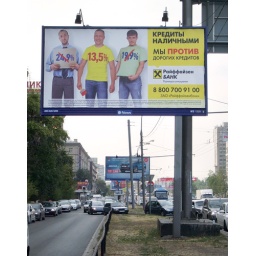
The guy in blue shirt is from my photo. Location: Moscow, Russia